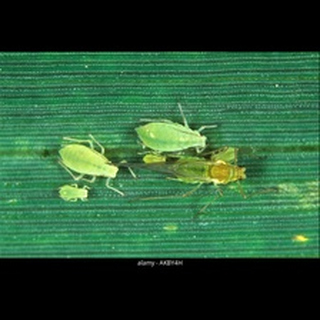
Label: wheat_aphid